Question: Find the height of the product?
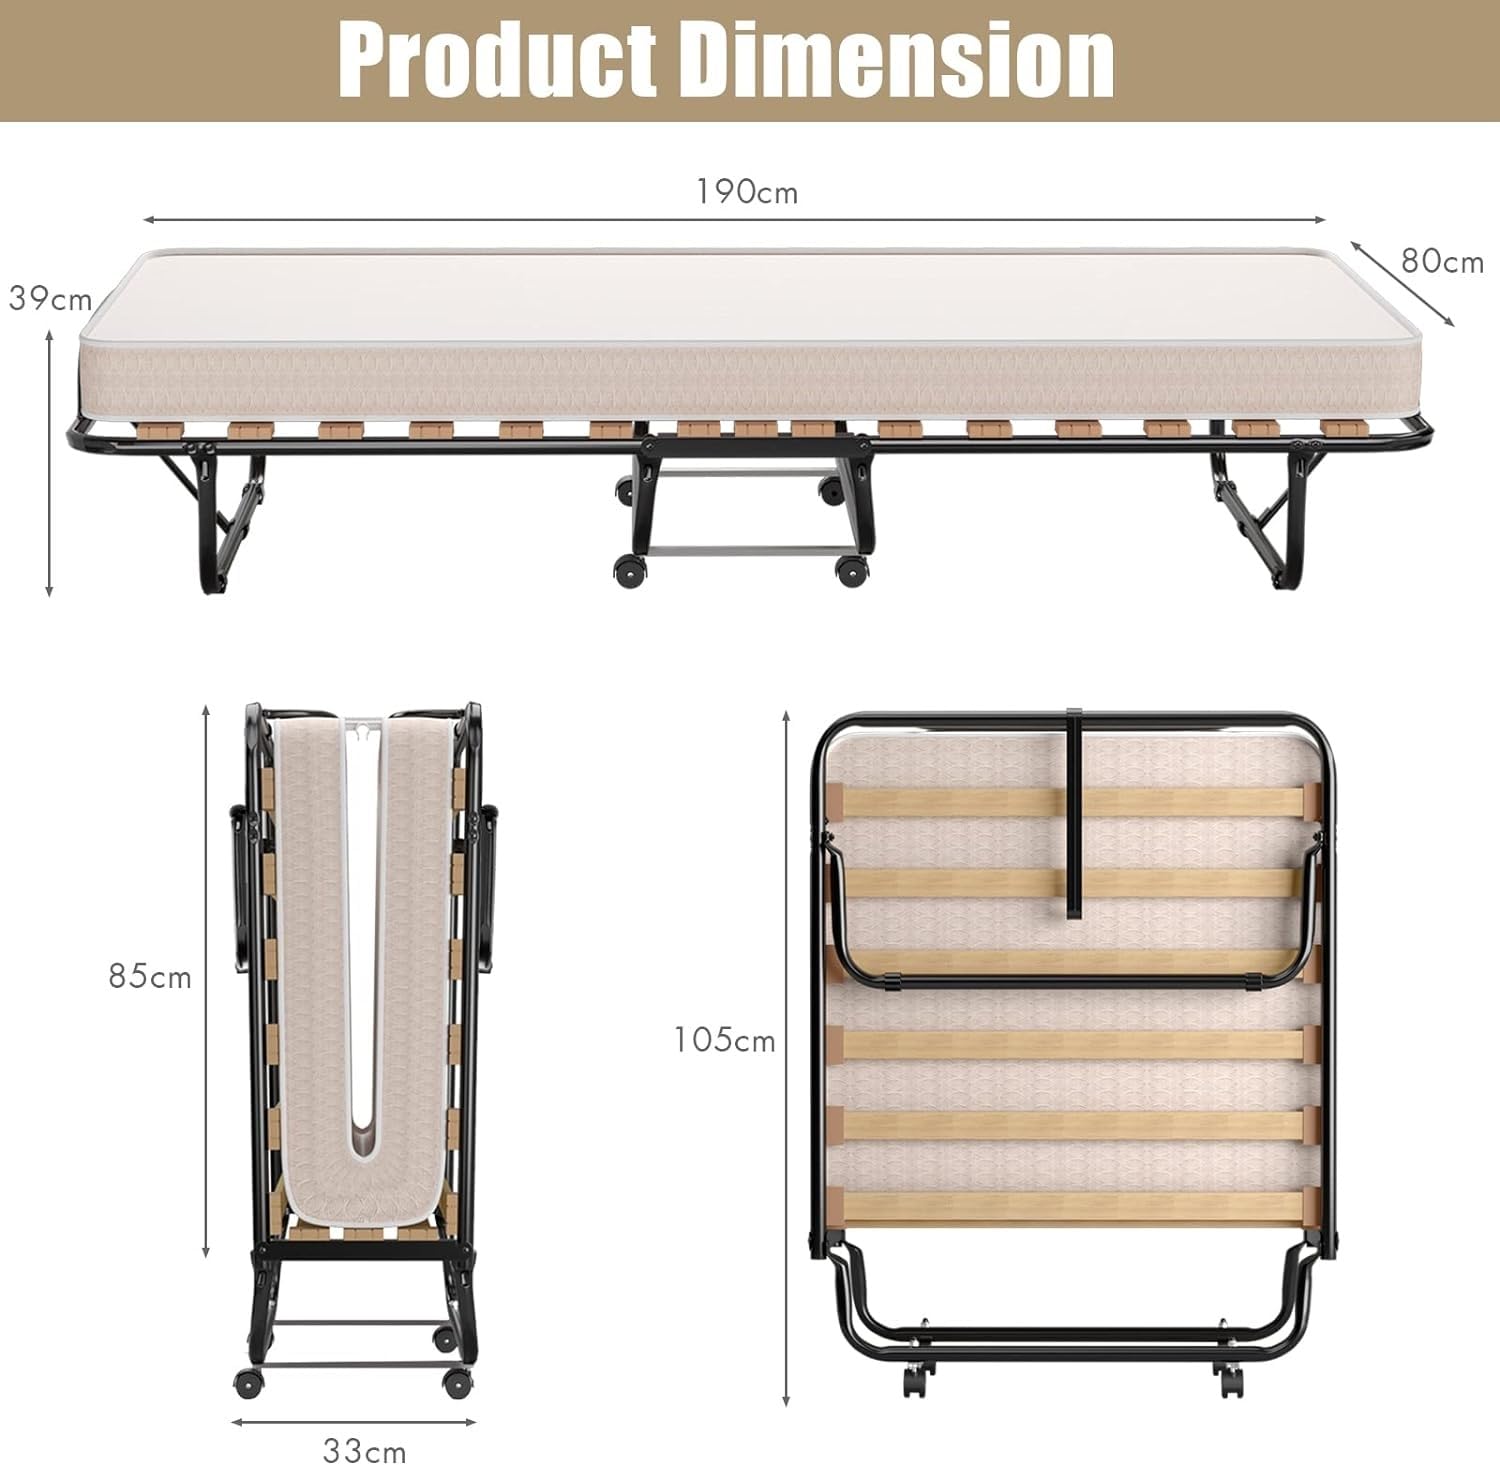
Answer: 105.0 centimetre